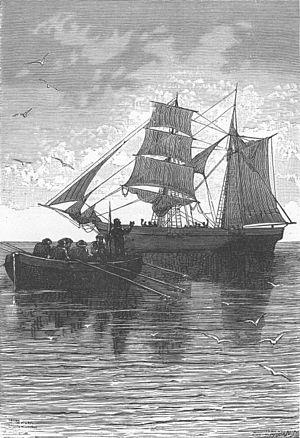
«
Les thèmes dans les ouvrages de Jules Verne sont nombreux. On peut citer le voyage, l'utopie, la science et le progrès comme thèmes majeurs. Le thème du voyage est traité sous forme de littérature géographique. Verne y développe les explorations d'endroits inconnus. Les univers utopiques et dystopiques tiennent aussi une place importante dans l'œuvre vernienne. On y rencontre de nombreuses cités idéales. La science et le progrès sont une constante dans les écrits verniens. De la fusée au sous-marin, les protagonistes emploient très souvent des engins technologiques voire futuristes.